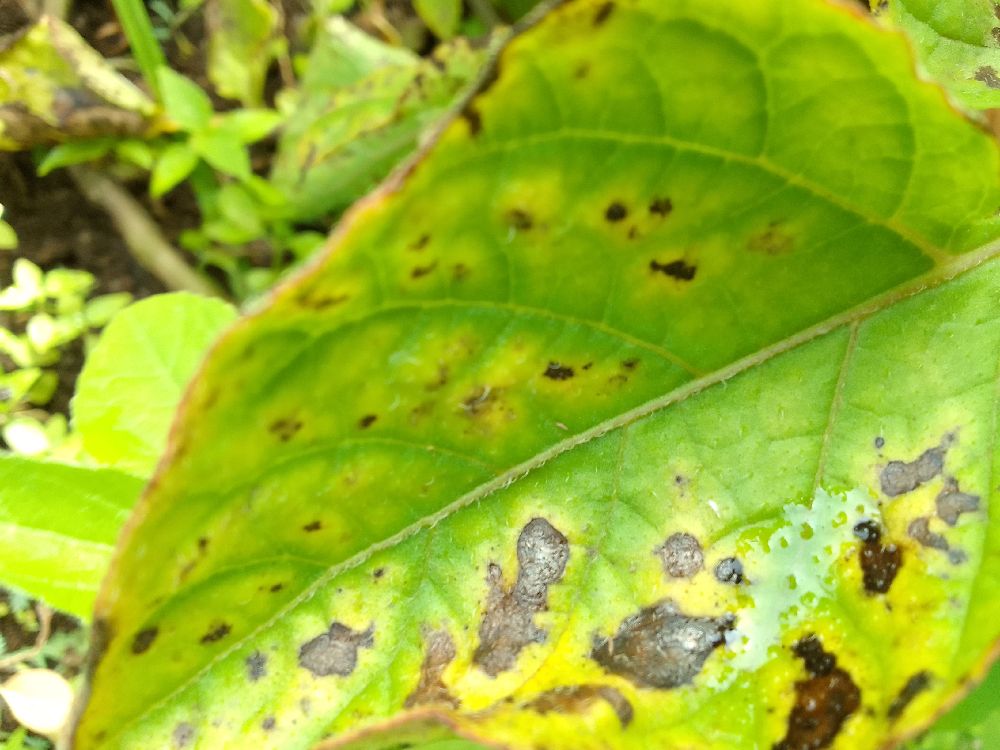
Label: Early blight